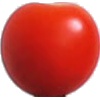
Label: Tomato Cherry Red 1